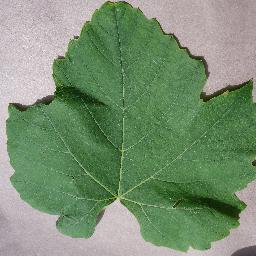
Label: Grape___healthy